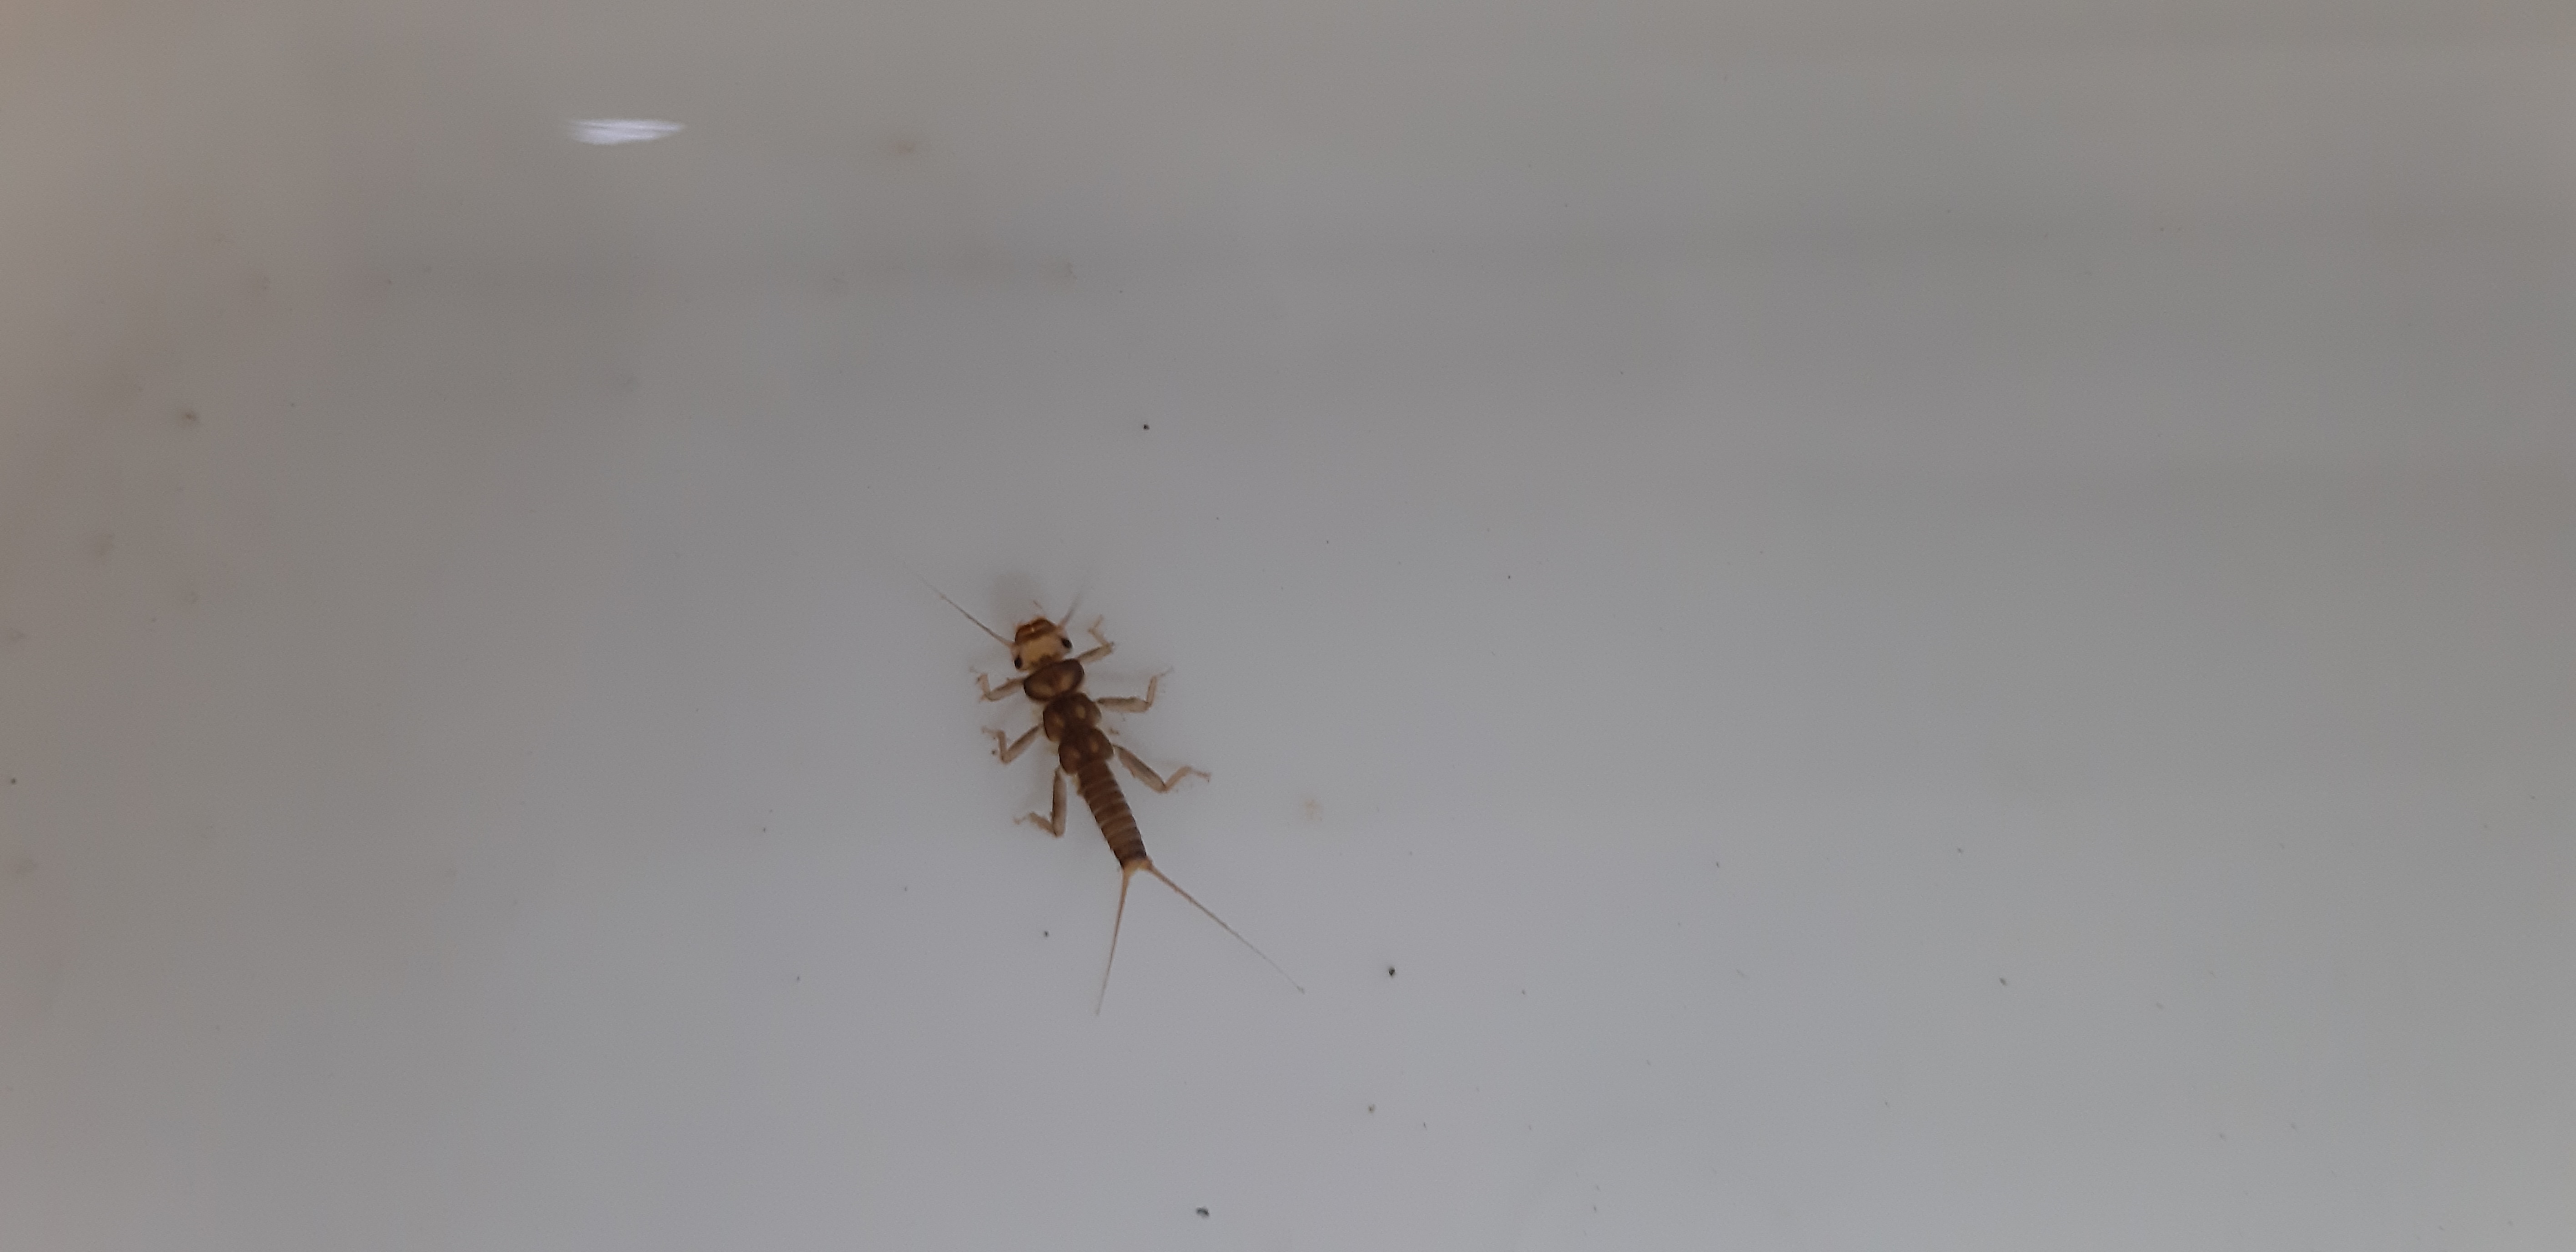
Macroinvertebrate group: stoneflies